Shetland

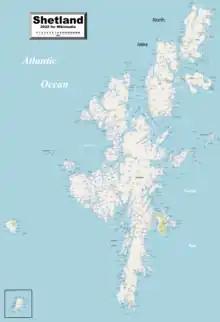
Detailed map of Shetland, labelling many place names

The name "Shetland" may derive from the Old Norse words ('hilt'), and ('land'), the popular and traditional claim. Another possibility is that the first syllable is derived from the name of an ancient Celtic tribe. Andrew Jennings has suggested a link with the Caledones.